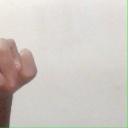
अक्षर: ज